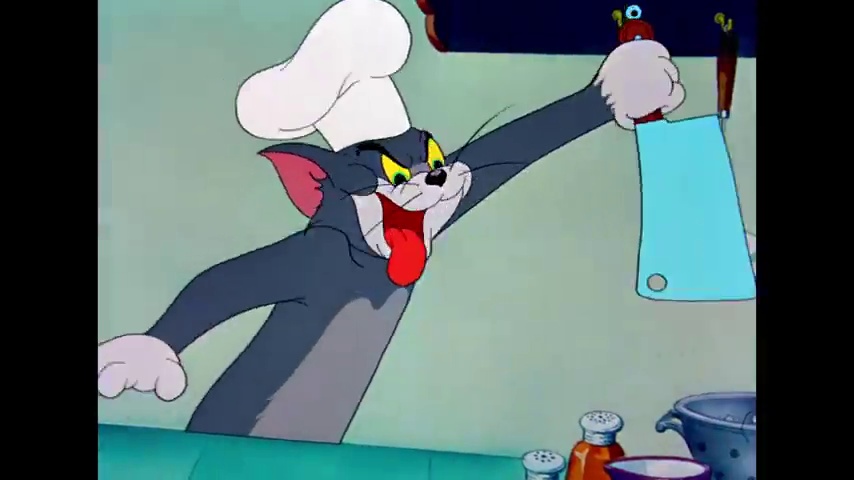
Portrait style: Cartoon Portrait